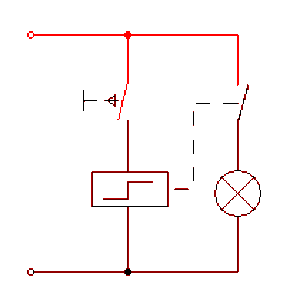
Un télérupteur se comporte un peu comme un interrupteur dans un circuit électrique. Il permet l'alimentation d'un circuit par un ou plusieurs boutons poussoirs.